History of the United States Military Academy

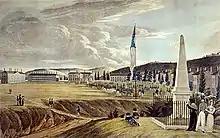
Academy in 1828. All structures depicted are now gone.

During his presidency, George Washington saw a need for a national military academy to teach the art and science of war, but his Secretary of State Thomas Jefferson argued that there was no provision in the Constitution that allowed for the creation of a military academy. Many in the Congress also feared establishing a Military Academy as too aristocratic. In 1794, Congress authorized the establishment of a "Corps of Artillerist and Engineers" at West Point, though an official course of study was not firmly established until well after the formal founding of the academy in 1802. Despite Washington's support for the founding of an academy, his presidency, and that of his successor, failed to produce a formal academy. American military failures in frontier-fighting such as the Battle of the Wabash and the Quasi-War with France motivated Congress to authorize president John Adams to improve the instruction at West Point, but little resulted due to a lack of qualified instructors. By the time Adams left office in 1801, the Corps consisted of only twelve cadets and one instructor.